Trieste

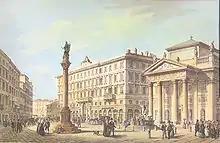
The Stock Exchange Square in 1854

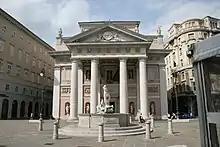
Stock market in Trieste today

With anti-clericalism on the rise in the rest of the Italian peninsula due to the Kingdom of Piedmont-Sardina's bellicose policies towards the church and its estates, Pope Leo XIII at times considered moving his residence to Trieste or Salzburg. However, Emperor Franz Joseph rejected the idea. Trieste, along with Rijeka (Fiume), served as an important base for the Imperial-Royal Navy, which in the first decade of the 20th century embarked on a major modernisation programme. With the construction of the Austrian Southern Railway, the first major railway in the Empire, in 1857, Trieste acquired a significant role in the trade of coal.